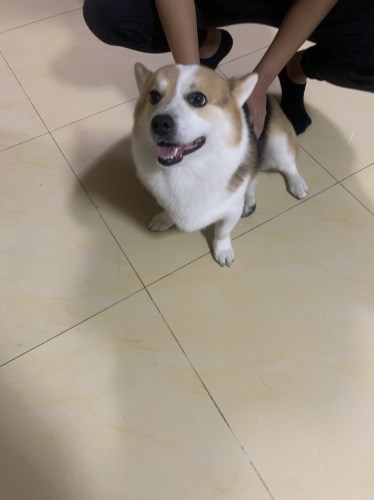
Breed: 2909-n000116-Cardigan